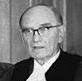
Age: 64